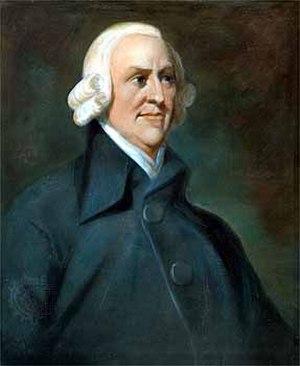
L'humanisme, terme créé à la fin du XVIIIᵉ siècle et popularisé au début du XIXᵉ siècle, a d'abord et pendant longtemps désigné exclusivement un mouvement culturel, philosophique et artistique prenant naissance au XIVᵉ siècle dans l'Italie de la Renaissance, puis se développant dans le reste de l’Europe. Moment de transition du Moyen Âge aux Temps modernes, ce mouvement est en partie porté par l'esprit de laïcité qui resurgit alors, point de départ d’une crise de confiance profonde qui affecte l'Église catholique.
« Jamais sans doute dans l’histoire […] le thème du progrès n’a à ce point interrogé l’humanité dans son ensemble et l’humanité propre à chaque individu. »